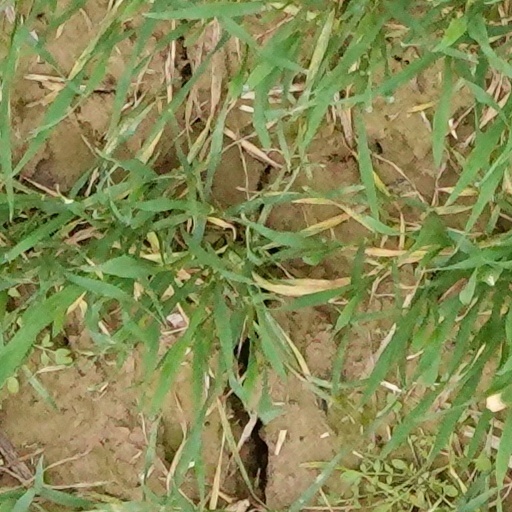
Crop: wheat